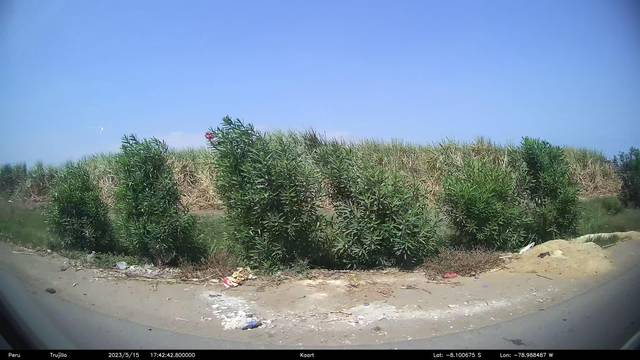
Region: Peru
Coordinates: -8.101, -78.988